Phoenician Harpocrates statues

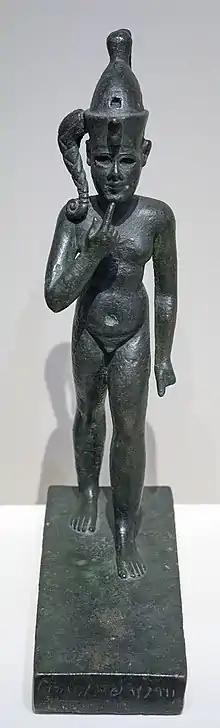
The Madrid statue

The Phoenician Harpocrates statues are two copper alloy statues of the Greco-Egyptian god Harpocrates, with Phoenician inscriptions on their bases. The first statue was found in Madrid in the 18th century and is today in the National Archaeological Museum (Madrid) and the second was acquired by the British Museum in 1960 (BM 132908).